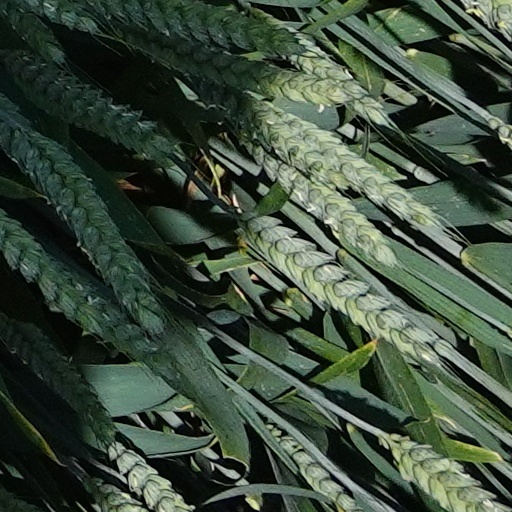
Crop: wheat